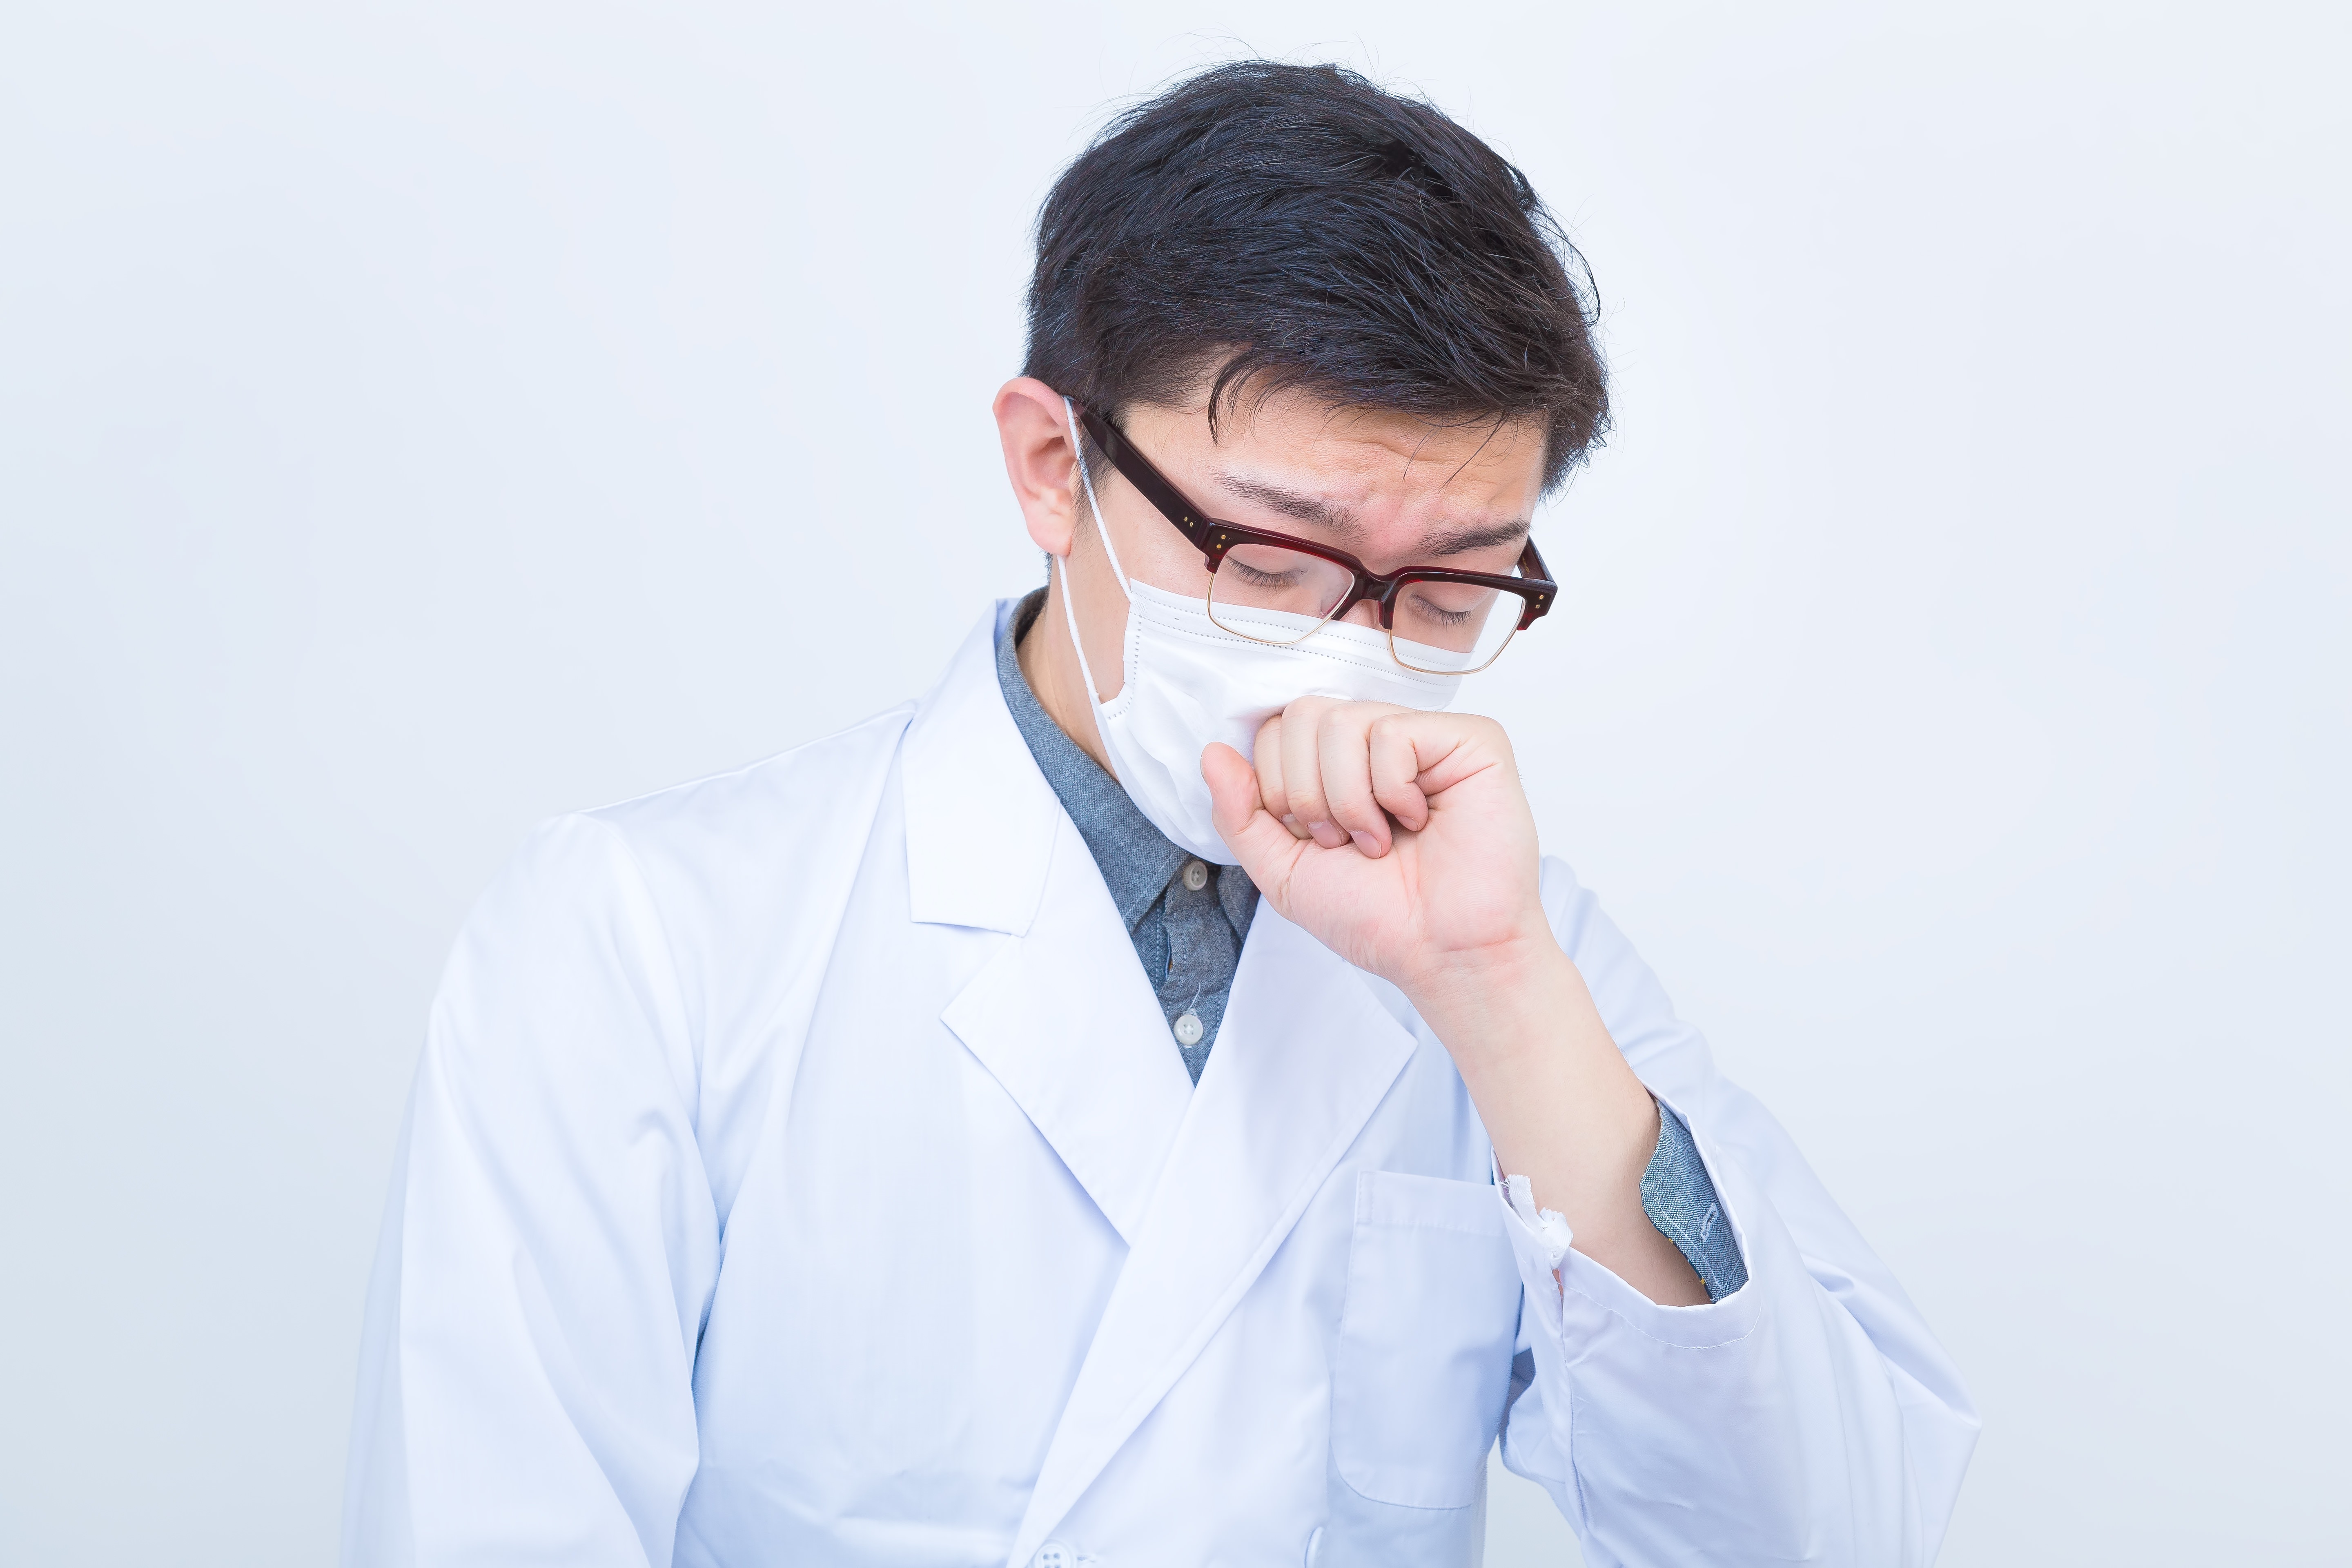
mask, nose, chin, glasses, white coat, neck, eyewear, mouth, white collar worker, gesture, ear, jaw, uniform, service, physician, businessperson